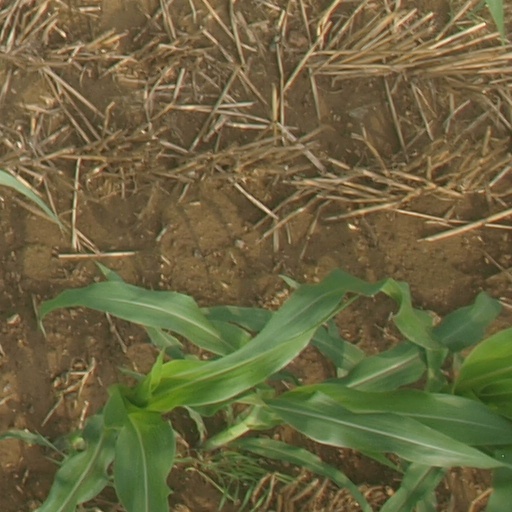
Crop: maize; corn